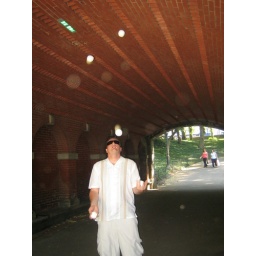
Scot juggling 5 balls under a bridge in Central Park.